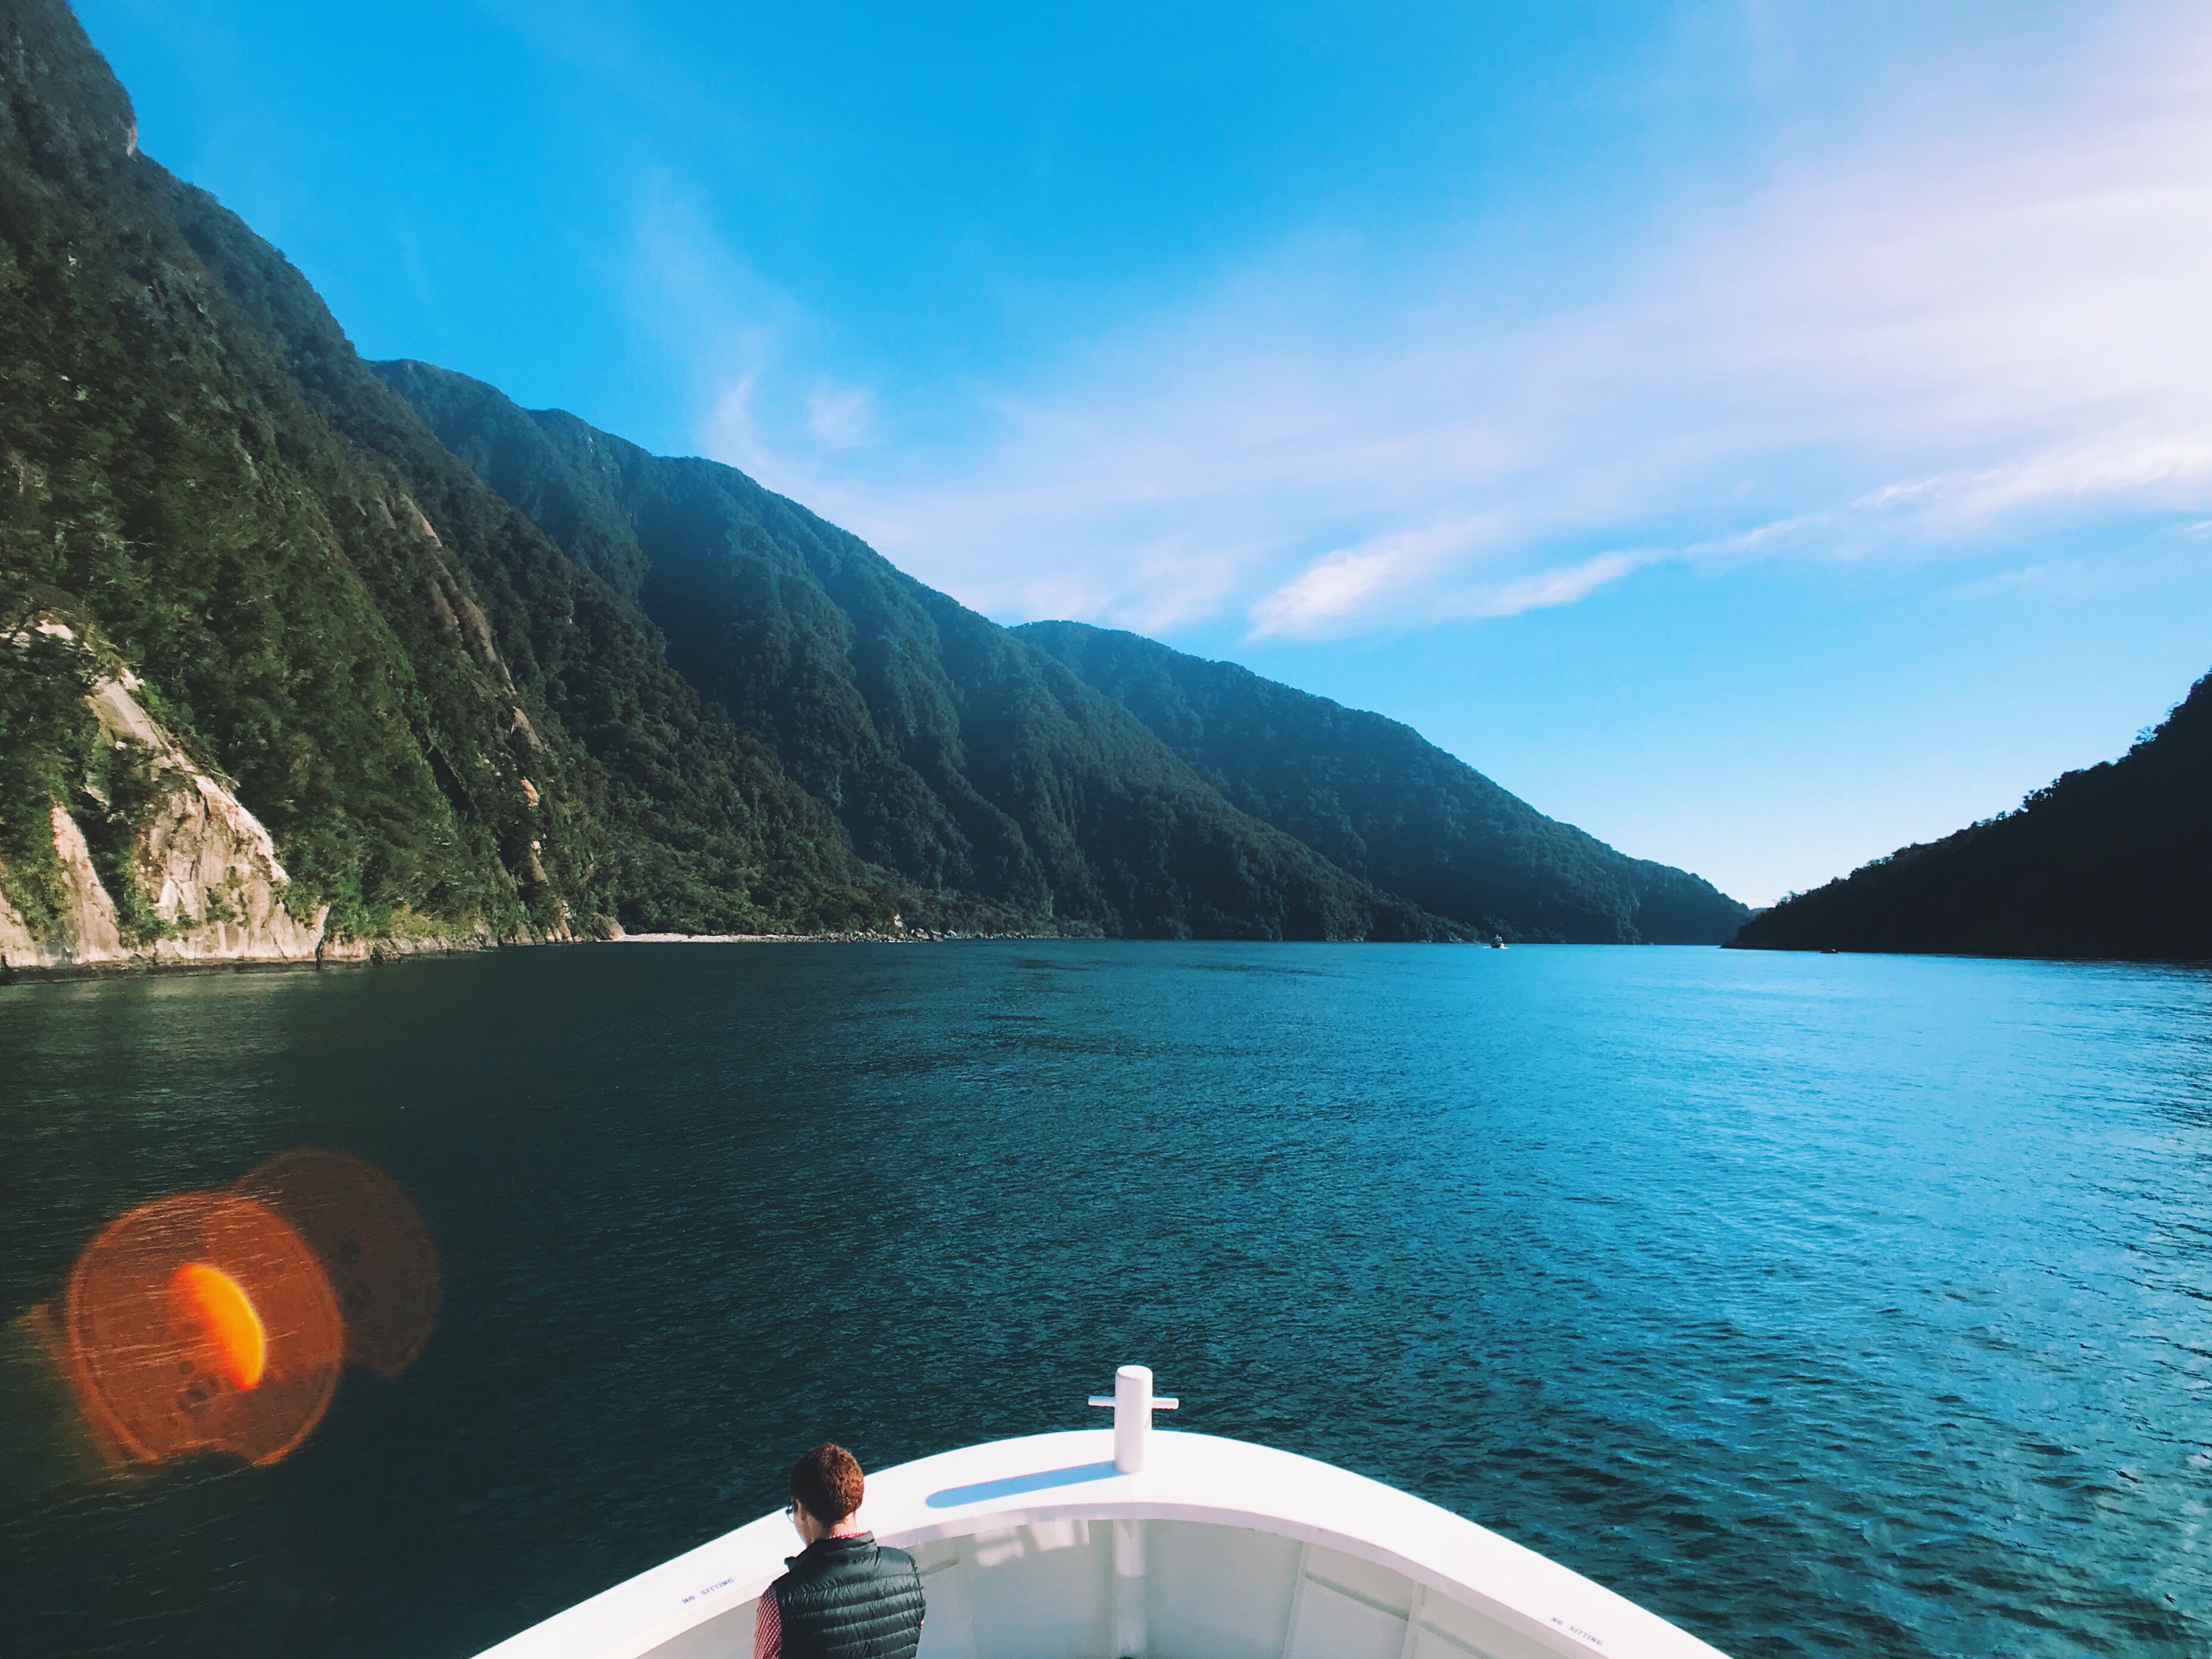
body of water, sky, water, nature, fjord, mountain, mountainous landforms, lake, sound, wilderness, water resources, water transportation, vacation, sea, highland, boating, mountain range, tourism, coastal and oceanic landforms, ocean, waterway, vehicle, river, calm, summer, reservoir, boat, bay, reflection, coast, inlet, cloud, loch, alps, lake district, glacial landform, yacht, hill, channel, national park, travel, watercraft